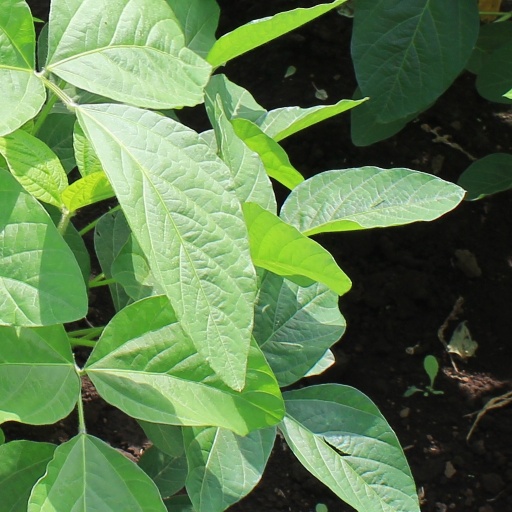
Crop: soybean